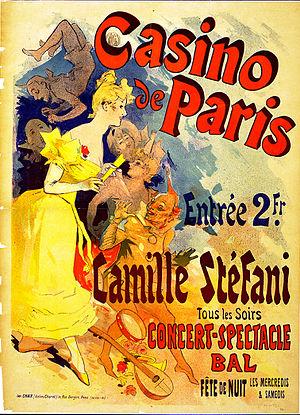
Affiche Casino de Paris, par Jules Chéret.
Le Casino de Paris est une salle de spectacle parisienne, située au 16, rue de Clichy dans le IXᵉ arrondissement.